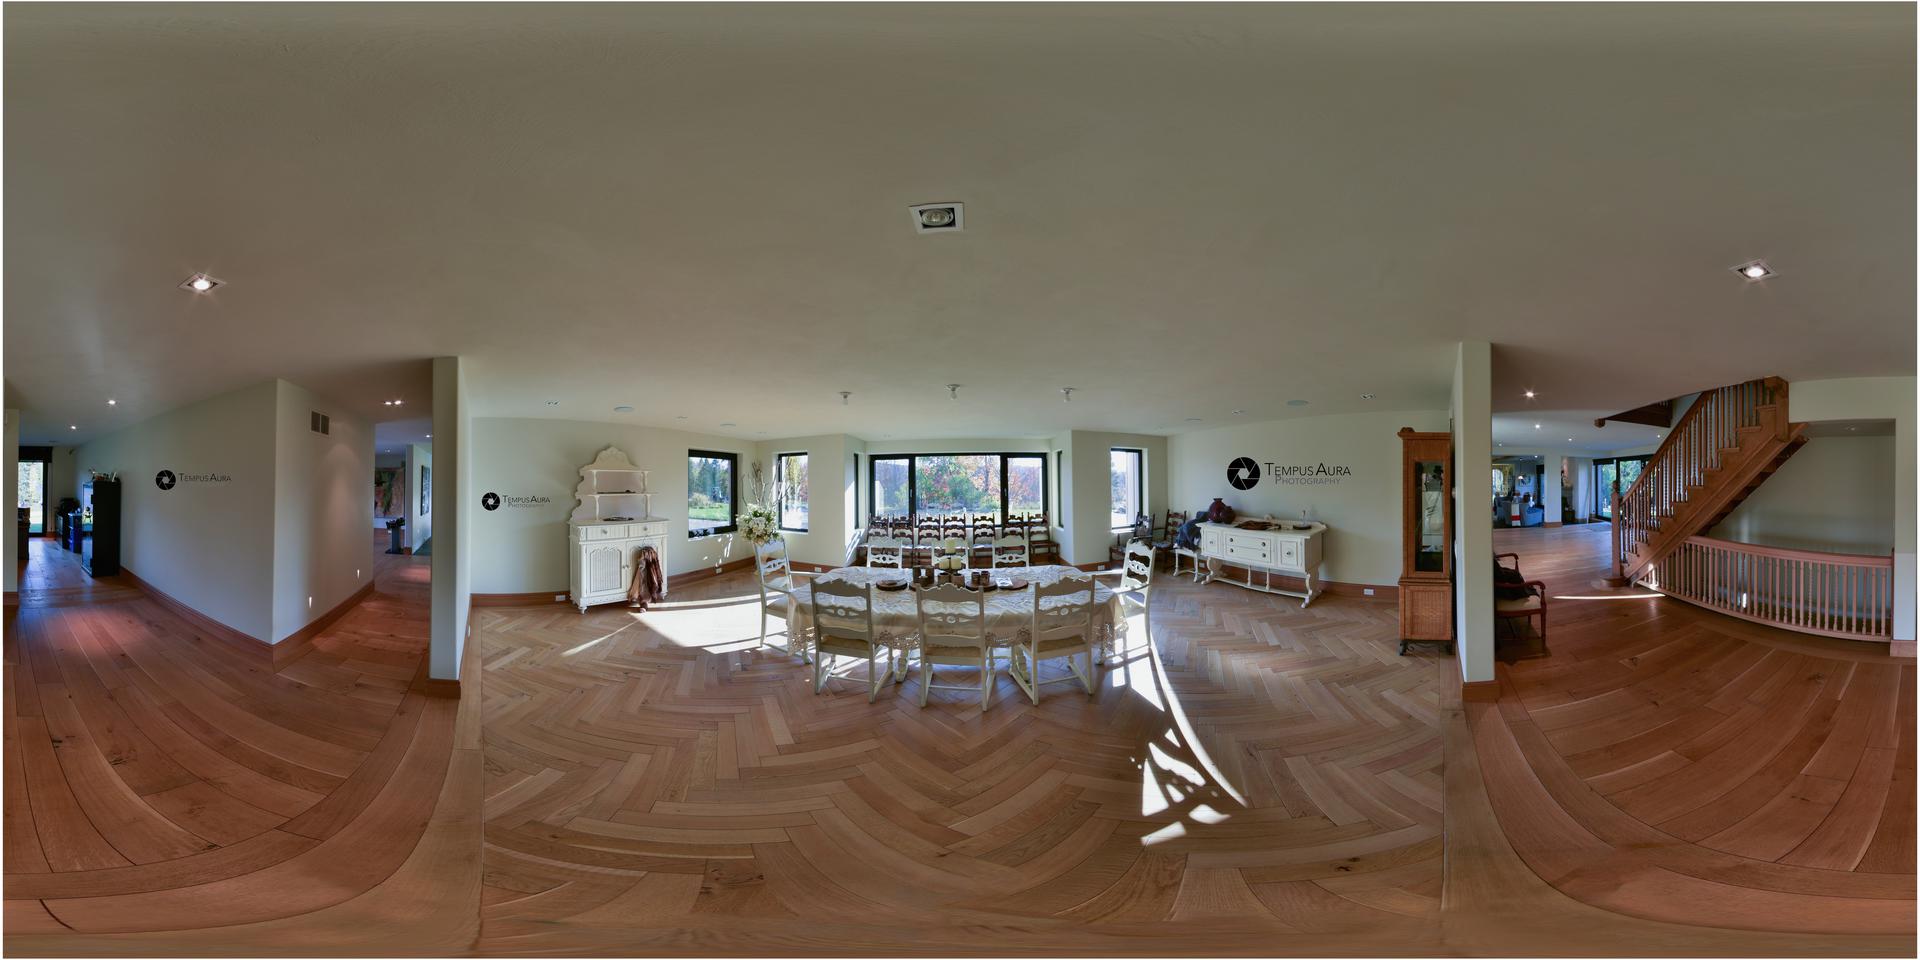
Referred object: the white sideboard to the right of the dining table

Referred object: turn slightly right to face the dining table

Referred object: the white hutch opposite the dining table